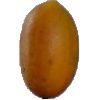
Label: Cucumber Ripe 2